Neste

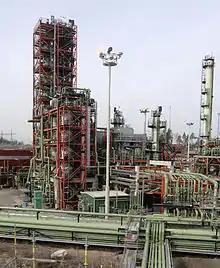
Neste's Porvoo refinery

In 2022 Neste operated conventional oil refineries at Porvoo in Finland and renewable diesel refineries in Porvoo, Singapore and Rotterdam, Netherlands.